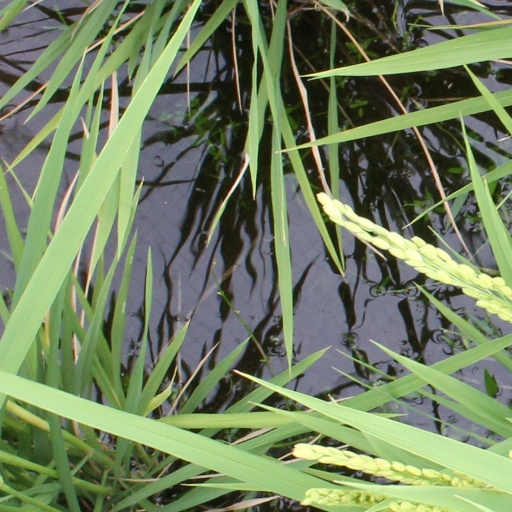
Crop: rice